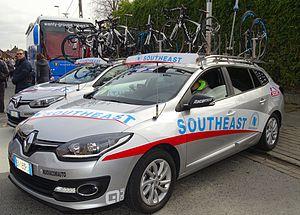
Reportage réalisé le vendredi 27 mars à l'occasion du départ et de l'arrivée du Grand Prix E3 2015 à Harelbeke, Belgique.
La saison 2015 de l'équipe cycliste Southeast est la septième de cette équipe. L'équipe s'appelle Yellow Fluo durant tout le mois de janvier.